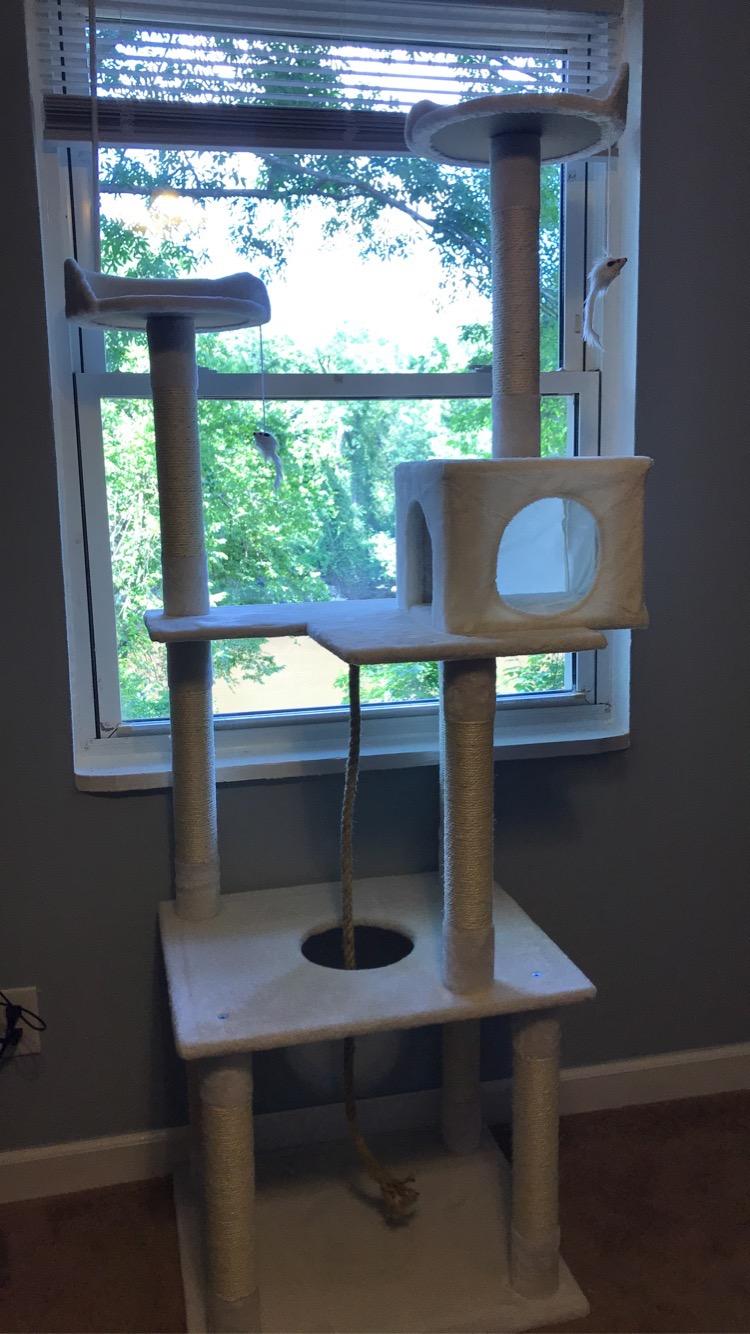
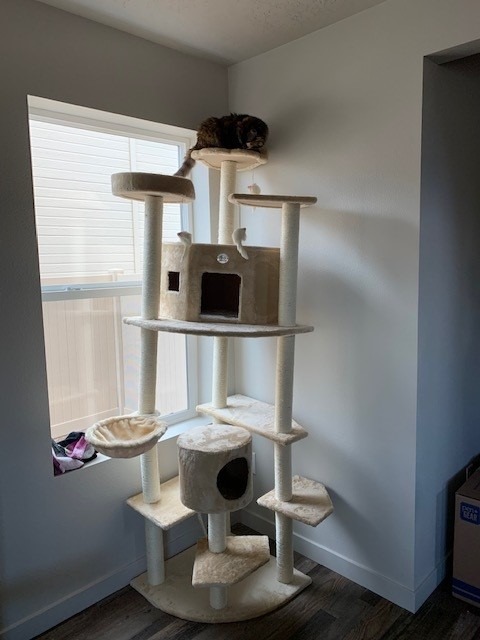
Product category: items_cat tree
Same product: no